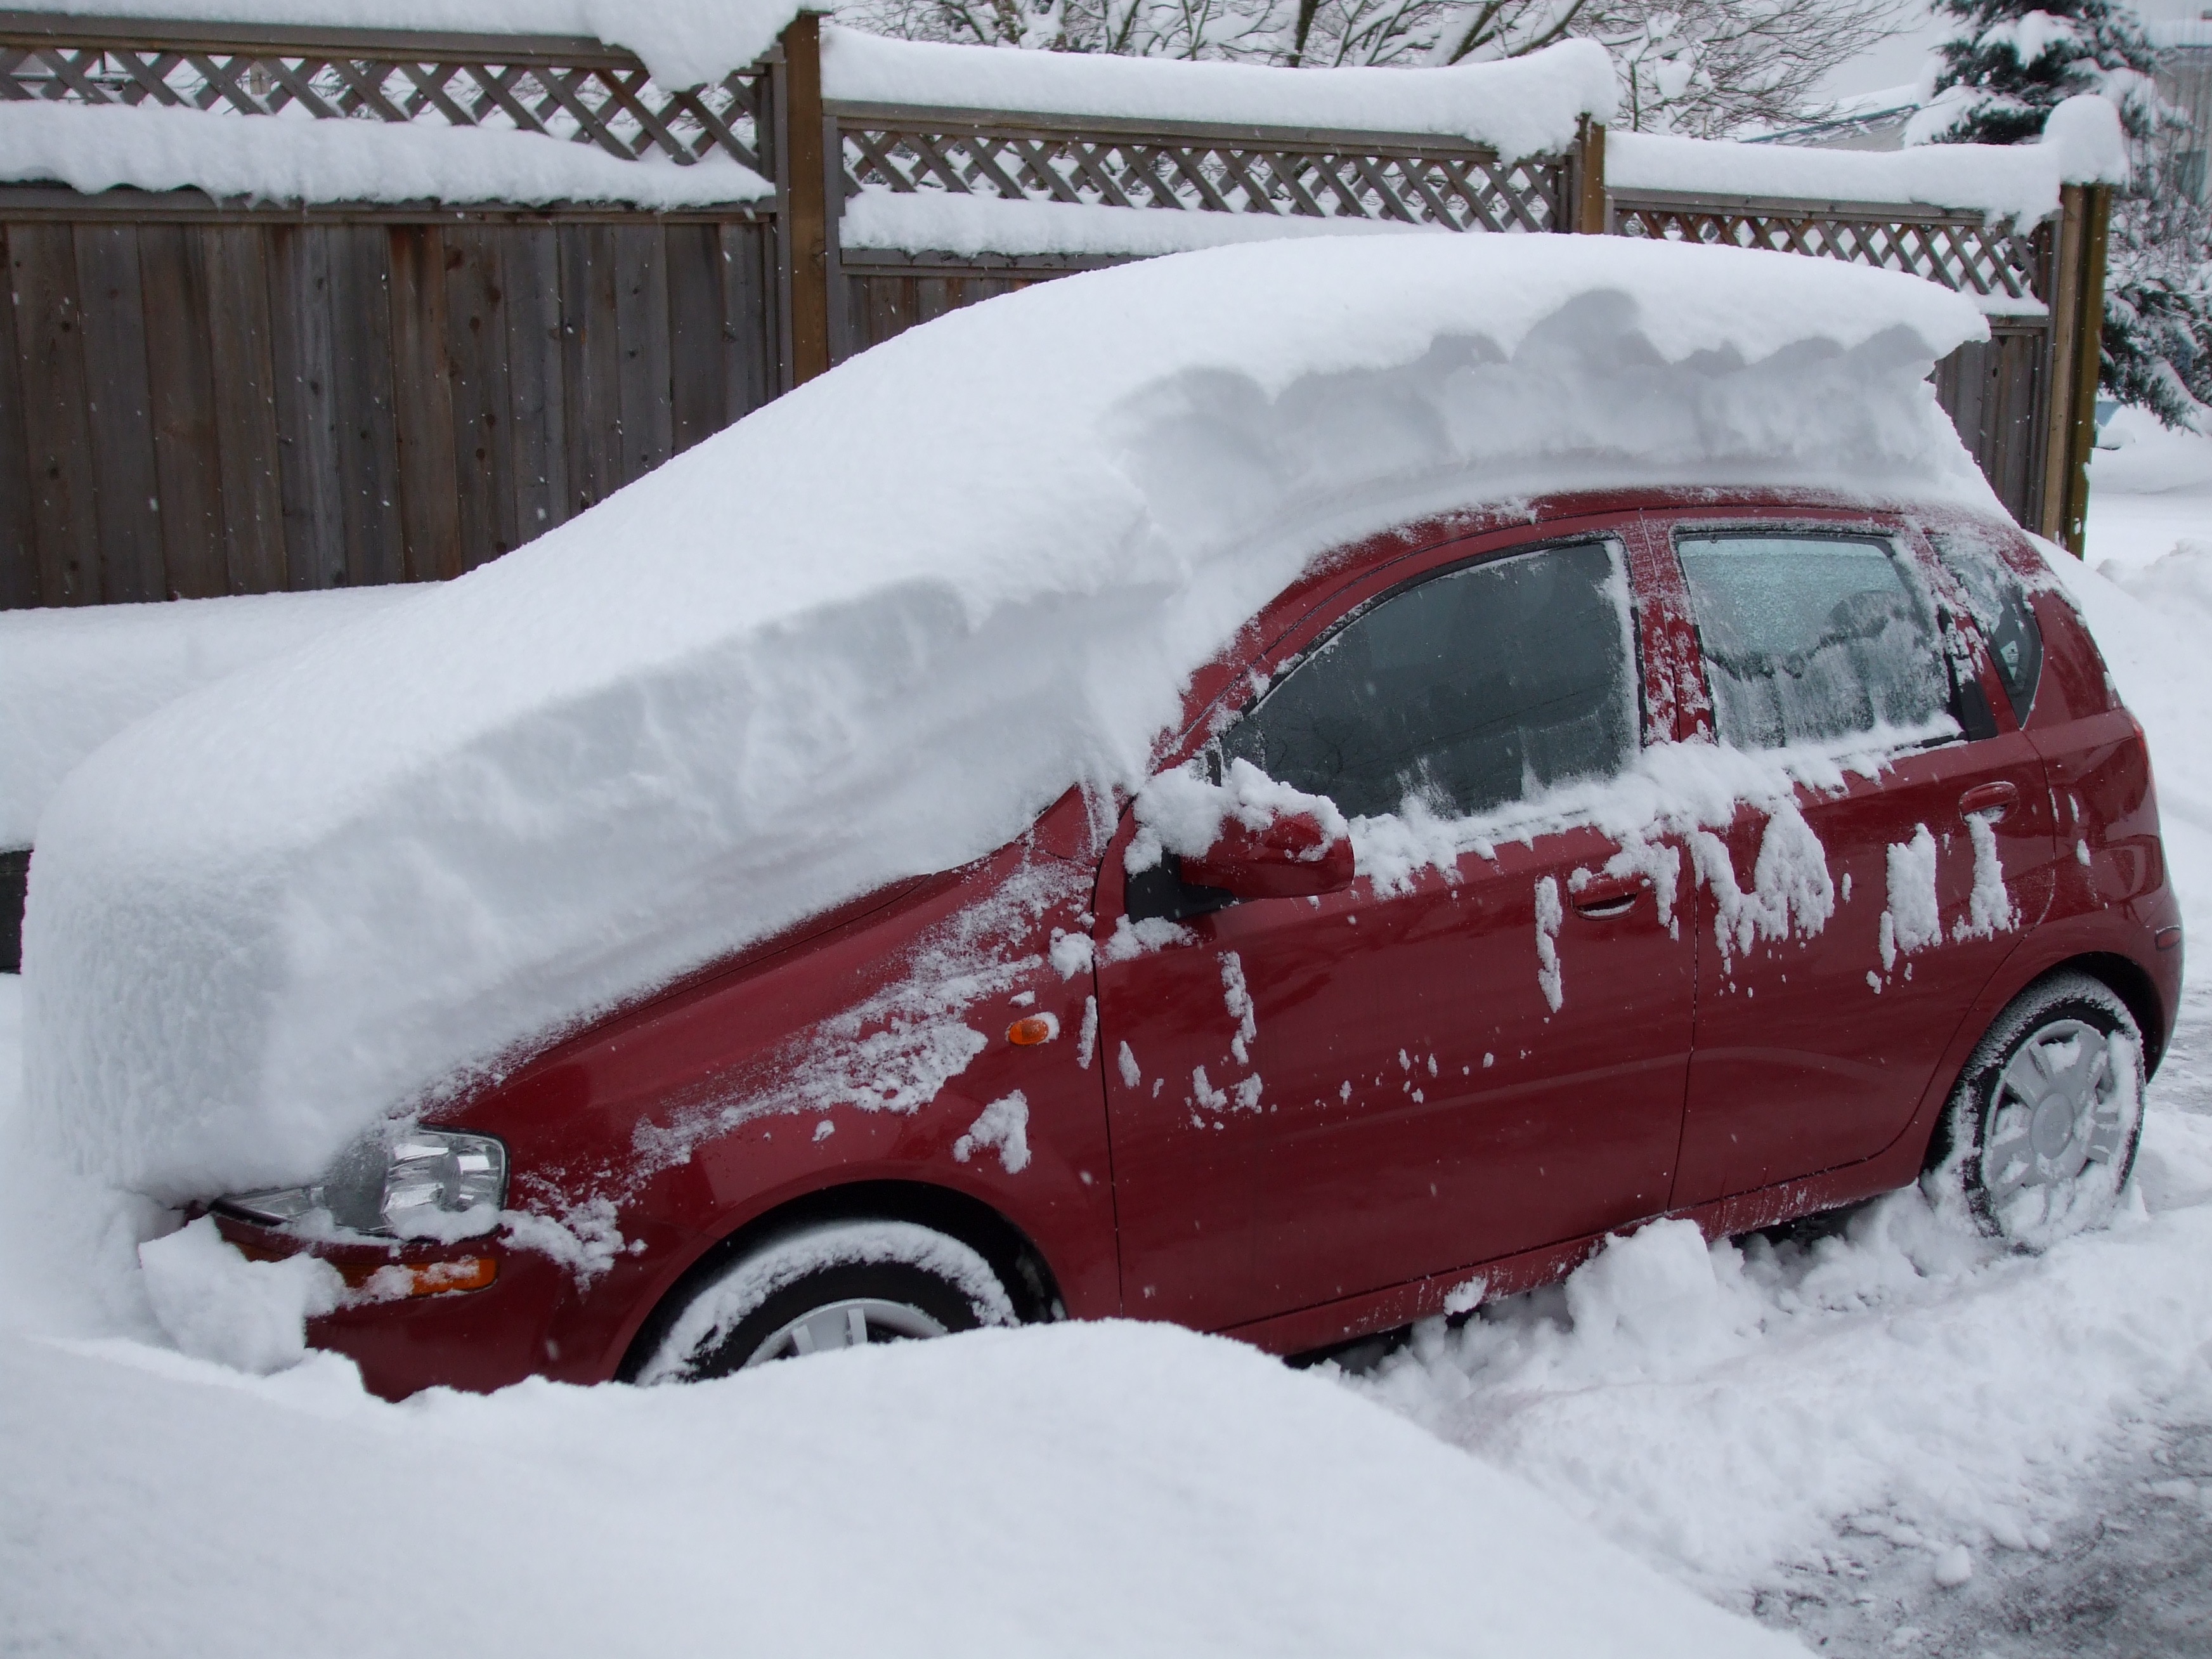
snow, winter, car, driving, vehicle, weather, season, blizzard, snowcovered, freezing, snowburied, automobile make, winter storm